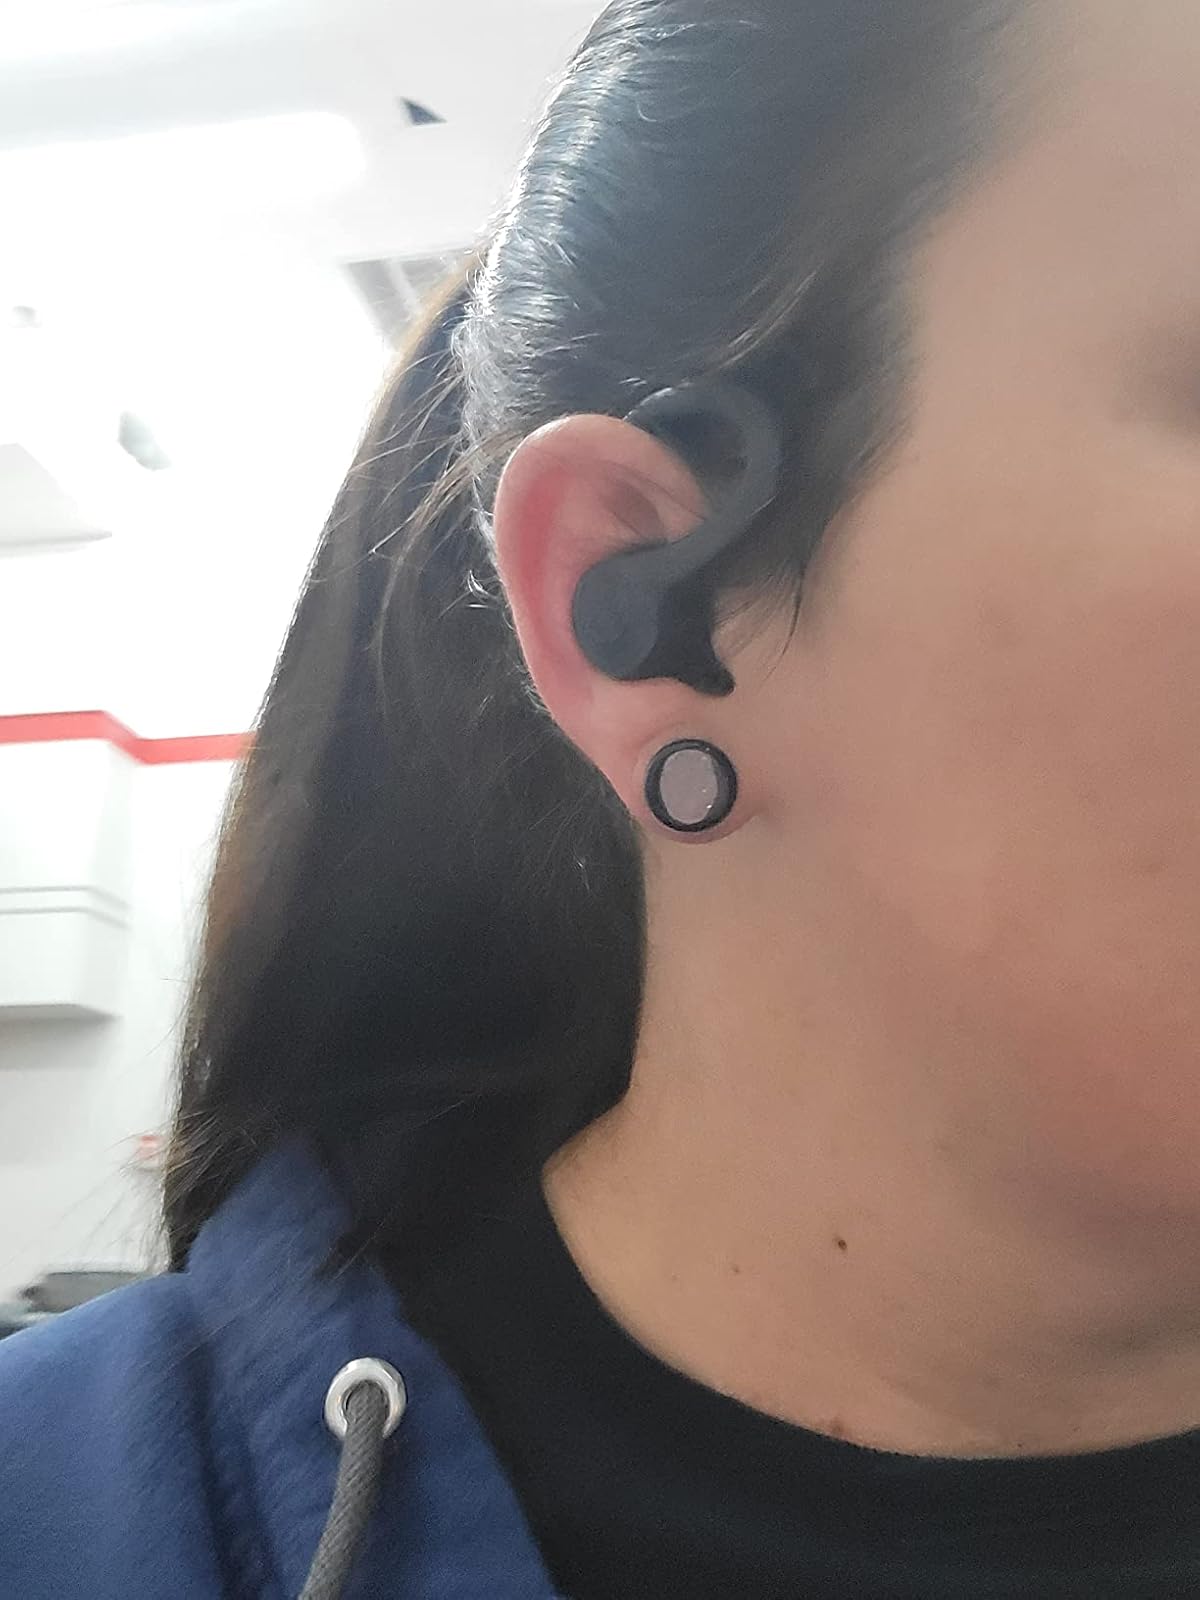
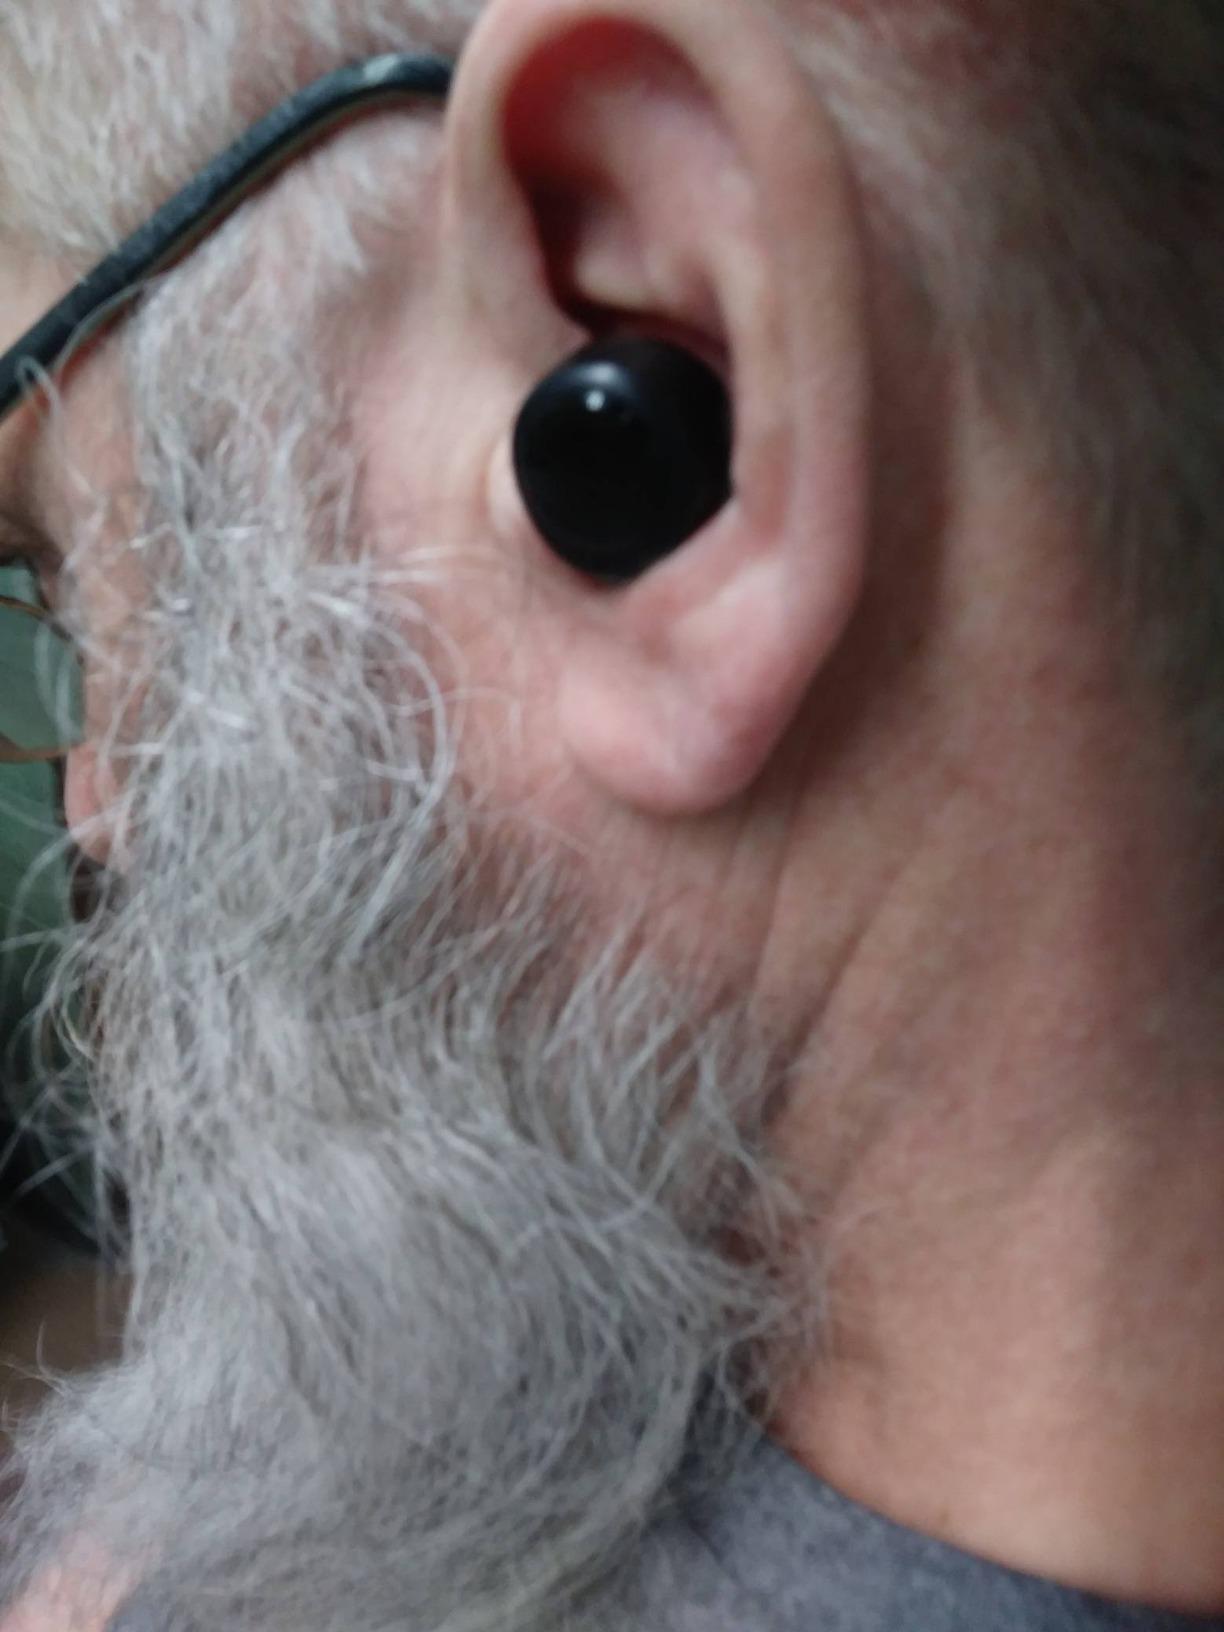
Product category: earbuds
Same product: no